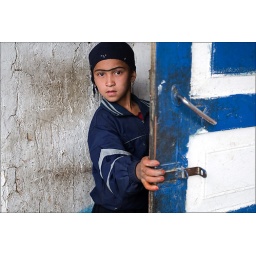
It's usual, that child will be the first person who will meet you near the door to the house.